Xuanzang

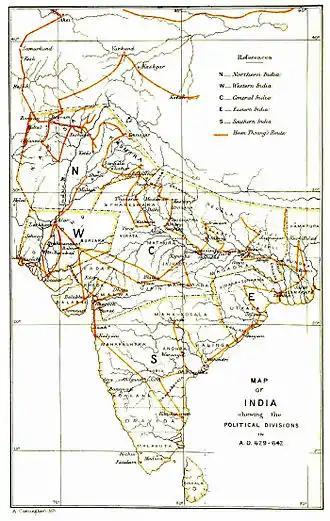
Reconstructed route of Xuanzang over 629–645 CE through India. Along with Nalanda in Bihar, he visited locations that are now in Kashmir, Gujarat, Madhya Pradesh, Odisha, Tamil Nadu, and Bangladesh.

To Xuanzang, he entered India as he crossed the Black range and entered the country of Lampa. His travelogue presents India in fascicles separate from those for Central Asia. He, however, does not call it India, but the phonetic equivalent of what previously has been variously interpreted as "Tianzhu" or "Shengdu" or "Xiandou". More recent scholarship suggests the closest pronunciation of the 7th-century term in his travelogues would be "Indu".